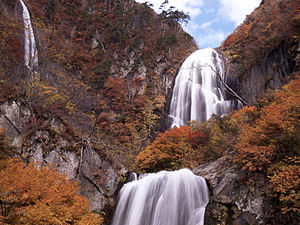
100 vandfald i Japan / Galleri
100 vandfald i Japan er en liste over vandfald i Japan, der blev udarbejdet i 1990 af det japanske miljøministerie.